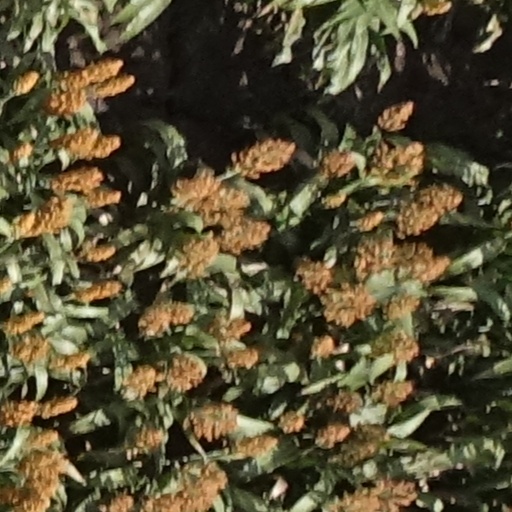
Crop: sorghum